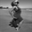
Label: woman